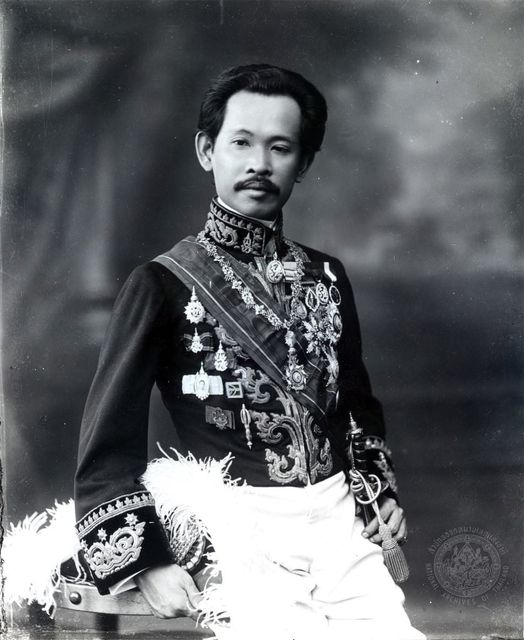
พระเจ้าบรมวงศ์เธอ กรมหลวงปราจิณกิติบดี

infobox royalty
| name = พระเจ้าบรมวงศ์เธอกรมหลวงปราจิณกิติบดี
| title = พระเจ้าบรมวงศ์เธอ ชั้น 5พระองค์เจ้าชั้นเอก
| image = พระองค์เจ้าประวิตรวัฒโนดม.jpg
| succession = ราชเลขาธิการ
| predecessor = พระเจ้าบรมวงศ์เธอ กรมพระสมมตอมรพันธ์
| successor = เจ้าพระยามหิธร (ลออ ไกรฤกษ์)
| reign-type = ดำรงตำแหน่ง
| reign = 24 มิถุนายน พ.ศ. 2455 - 9 ธันวาคม พ.ศ. 2462
| death_style = สิ้นพระชนม์
| father1 = พระบาทสมเด็จพระจุลจอมเกล้าเจ้าอยู่หัว
| mother1 = เจ้าจอมมารดาแช่ม ในรัชกาลที่ 5
| spouse-type = หม่อม
| spouse = หม่อมชื้นหม่อมช้อย
| dynasty = ราชวงศ์จักรี|จักรี
|ราชสกุล=ประวิตร
มหาอำมาตย์เอก พระราชทานยศ มหาเสวกเอกราชกิจจานุเบกษา, ประกาศพระราชทานยศแก่ข้าราชการในกระทรวงวัง เล่ม 29 หน้า 1405 วันที่ 22 กันยายน 2455 พระเจ้าบรมวงศ์เธอ กรมหลวงปราจิณกิติบดี (27 พฤษภาคม พ.ศ. 2418 — 9 ธันวาคม พ.ศ. 2462) เป็นองคมนตรีและราชเลขาธิการในรัชสมัยพระบาทสมเด็จพระมงกุฎเกล้าเจ้าอยู่หัว ต้นราชสกุลประวิตร
== พระประวัติ ==
พระเจ้าบรมวงศ์เธอ กรมหลวงปราจิณกิติบดี มีพระนามเดิมว่า พระเจ้าลูกยาเธอ พระองค์เจ้าประวิตรวัฒโนดม เป็นพระราชบุตรลำดับที่ 15 ในพระบาทสมเด็จพระจุลจอมเกล้าเจ้าอยู่หัว อันประสูติแต่เจ้าจอมมารดาแช่ม ในรัชกาลที่ 5 ประสูติเมื่อวันพฤหัสบดี แรม 8 ค่ำ เดือน 6 ปีกุน สัปตศก จ.ศ 1237 ตรงกับวันที่ 27 พฤษภาคม พ.ศ. 2418"ราชสกุลวงศ์", หน้า 84 ทรงศึกษาวิชาภาษาไทยชั้นต้นที่สำนักพระยาศรีสุนทรโวหาร (น้อย อาจารยางกูร) และโรงเรียนสวนกุหลาบวิทยาลัย|โรงเรียนพระตำหนักสวนกุหลาบ
ไฟล์:กิติยากร-รพีพัฒน์-จิรประวัติ-ประวิตร.jpg|thumb|120px|left
กรมหลวงปราจิณกิติบดีเป็นพระราชโอรสกลุ่มแรก ในพระบาทสมเด็จพระจุลจอมเกล้าเจ้าอยู่หัว ที่ทรงไปศึกษาต่อในทวีปยุโรป เมื่อ พ.ศ. 2428 พร้อมกัน 4 พระองค์ คือ
# พระเจ้าบรมวงศ์เธอ กรมพระจันทบุรีนฤนาถ|พระเจ้าลูกยาเธอ พระองค์เจ้ากิติยากรวรลักษณ์
# พระเจ้าบรมวงศ์เธอ กรมหลวงราชบุรีดิเรกฤทธิ์|พระเจ้าลูกยาเธอ พระองค์เจ้ารพีพัฒนศักดิ์
# พระเจ้าลูกยาเธอ พระองค์เจ้าประวิตรวัฒโนดม
# พระเจ้าบรมวงศ์เธอ กรมหลวงนครไชยศรีสุรเดช|พระเจ้าลูกยาเธอ พระองค์เจ้าจิรประวัติวรเดช
พระเจ้าลูกยาเธอ พระองค์เจ้าประวิตรวัฒโนดม ทรงศึกษาด้านอักษรศาตร์ที่ประเทศอังกฤษและฝรั่งเศส
พระเจ้าลูกยาเธอ พระองค์เจ้าประวิตรวัฒโนดม ทรงเริ่มรับราชการในสำนักราชเลขาธิการ ทรงเป็นราชเลขานุการในพระองค์สมเด็จพระศรีพัชรินทราบรมราชินีนาถ พระบรมราชชนนีพันปีหลวง เมื่อครั้งทรงสำเร็จราชการแทนพระองค์ ในระหว่างการเสด็จประพาสยุโรป พ.ศ. 2440 และได้รับแต่งตั้งให้เป็นองคมนตรีในรัชกาลพระบาทสมเด็จพระมงกุฏเกล้าเจ้าอยู่หัว และได้เลื่อนเป็นพระเจ้าพี่ยาเธอ กรมหลวงปราจิณกิติบดี ทรงศักดินา 15,000
== พระโอรส-ธิดา ==
ไฟล์:COA-of-Pravitra.jpg|thumb|150px|ตราประจำราชสกุลประวิตร
พระเจ้าบรมวงศ์เธอ กรมหลวงปราจิณกิติบดี เสกสมรสกับธิดา 2 คนของเจ้าพระยาสุรสีห์วิสิษฐศักดิ์ (เชย กัลยาณมิตร) เป็นต้นราชสกุล ประวิตร มีพระโอรสและพระธิดา 7 องค์
; หม่อมชื้น ประวิตร ณ อยุธยา (สกุลเดิม กัลยาณมิตร)
* หม่อมเจ้ากัลยาณวงศ์ประวิตร์ ประวิตร (24 กันยายน พ.ศ. 2449 - 9 กุมภาพันธ์ พ.ศ. 2487) เสกสมรสกับมารี เชอร์ฟ
** หม่อมราชวงศ์กัลยา ประวิตร สมรสกับวิลเลียม ครอฟอร์ด
* หม่อมเจ้าจิตร์ปรีดี ประวิตร (25 กุมภาพันธ์ พ.ศ. 2451 - 24 พฤษภาคม พ.ศ. 2497) เสกสมรสกับหม่อมหลวงเหมือนจันทร์ ประวิตร (ราชสกุลเดิม ดารากร)
** หม่อมราชวงศ์เจตจันทร์ ประวิตร สมรสกับสุปรียา ประวิตร ณ อยุธยา (สกุลเดิม รักตประจิต)
** หม่อมราชวงศ์สุชาติจันทร์ ประวิตร สมรสกับสมรัก ประวิตร ณ อยุธยา (สกุลเดิม มันประเสริฐ)
** หม่อมราชวงศ์ธวัชจันทร์ ประวิตร สมรสกับปิยะธิดา ประวิตร ณ อยุธยา (สกุลเดิม สุจริตกุล)
** ท่านผู้หญิงเหมือนจิต ภิรมย์ภักดี สมรสกับ วาปี ภิรมย์ภักดี
* หม่อมเจ้าวิกรมสุรสีห์ ประวิตร (15 มิถุนายน พ.ศ. 2454 - 8 กุมภาพันธ์ พ.ศ. 2492)
* หม่อมเจ้ากนิษฐากุมารี ประวิตร (13 พฤศจิกายน พ.ศ. 2462 - 1 พฤษภาคม พ.ศ. 2494)
;
;หม่อมช้อย ประวิตร ณ อยุธยา (สกุลเดิม กัลยาณมิตร)
* หม่อมเจ้าสีหวิลาส ประวิตร (22 ตุลาคม พ.ศ. 2452 - 19 ตุลาคม พ.ศ. 2526)
* หม่อมเจ้าสวาสดิ์วัฒโนดม ประวิตร (28 เมษายน พ.ศ. 2454 - 1 กันยายน พ.ศ. 2544)
* หม่อมเจ้ากวีวิศิษฏ์ ประวิตร (7 เมษายน พ.ศ. 2456 - 14 มกราคม พ.ศ. 2500) เสกสมรสกับจริน ประวิตร ณ อยุธยา (สกุลเดิม แก้วสมุทร)
** หม่อมราชวงศ์ปรีวีร์ ประวิตร
** หม่อมราชวงศ์บีทริชสวิตรี ประวิตร สมรสกับวิวัฒน์ สวนสัน
** หม่อมราชวงศ์ประวีระ ประวิตร สมรสกับรุ้งนภา ประวิตร ณ อยุธยา (สกุลเดิม เพชรแสงใสกุล)
== สิ้นพระชนม์ ==
พระเจ้าพี่ยาเธอ กรมหลวงปราจิณกิติบดี ประชวรพระวักกะพิการสิ้นพระชนม์ ณ พระตำหนักวังถนนลูกหลวง เมื่อวันที่ 9 ธันวาคม พ.ศ. 2462 เวลา 23.00 น. สิริพระชันษาได้ 44 ปี วันต่อมาเวลา 16.25 น. พระบาทสมเด็จพระมงกุฎเกล้าเจ้าอยู่หัวเสด็จฯ โดยรถยนต์พระที่นั่งมาพระราชทานน้ำสรงพระศพ เจ้าพนักงานเชิญพระศพลงลองใน ทรงสวมพระชฎาพระราชทานแล้ว เจ้าพนักงานตั้งพระลองบนพระแท่นแว่นฟ้าสองชั้น ประกอบพระโกศกุดั่นใหญ่ซึ่งพระราชทานเป็นกรณีพิเศษ ทรงทอดผ้าไตร 40 ไตร แล้วโปรดให้สมเด็จพระราชปิตุลา บรมพงศาภิมุข เจ้าฟ้าภาณุรังษีสว่างวงศ์ กรมพระยาภาณุพันธุวงศ์วรเดช ทอดผ้าขาว 80 พับ พระสงฆ์มีพระเจ้าวรวงศ์เธอ กรมหลวงชินวรสิริวัฒน์ สมเด็จพระสังฆราชเจ้า|พระวรวงศ์เธอ กรมหมื่นชินวรสิริวัฒน์ เป็นประธานสวดสดับปกรณ์ พระพิธีธรรมสวดพระอภิธรรมเสร็จจึงเสด็จฯ กลับพระราชวังดุสิต เวลา 17.43 น. โดยทายาทได้อัญเชิญพระอัฐิของพระองค์รวมไปถึงเจ้าจอมมารดาแช่มพระโอรสและพระธิดาในสายราชสกุลประวิตรมาประดิษฐานไว้ ณ เจดีย์ วัดกัลยาณมิตรวรมหาวิหาร
== พระเกียรติยศ ==
=== พระอิสริยยศ ===
*พระเจ้าลูกยาเธอ พระองค์เจ้าประวิตรวัฒโนดม (27 พฤษภาคม พ.ศ. 2418 - 25 พฤศจิกายน พ.ศ. 2445)
*พระเจ้าลูกยาเธอ กรมหมื่นปราจิณกิติบดี (25 พฤศจิกายน พ.ศ. 2445 - 23 ตุลาคม พ.ศ. 2453)
*พระเจ้าพี่ยาเธอ กรมหมื่นปราจิณกิติบดี (23 ตุลาคม พ.ศ. 2453 - 11 พฤศจิกายน พ.ศ. 2454)
*พระเจ้าพี่ยาเธอ กรมหลวงปราจิณกิติบดี (11 พฤศจิกายน พ.ศ. 2454 - 9 ธันวาคม พ.ศ. 2462)
ภายหลังสิ้นพระชนม์
*พระเจ้าบรมวงศ์เธอ กรมหลวงปราจิณกิติบดี (10 กรกฎาคม พ.ศ. 2478)
==เครื่องราชอิสริยาภรณ์==
ราชกิจจานุเบกษา, พระราชทานเครื่องราชอิสริยาภรณ์, เล่ม 14, ตอน 41, 9 มกราคม ร.ศ. 116, หน้า 701
ราชกิจจานุเบกษา, พระราชทานเครื่องราชอิสริยาภรณ์ , เล่ม 28, ตอน 0 ง, 12 พฤศจิกายน ร.ศ. 130, หน้า 1783
ราชกิจจานุเบกษา, พระราชทานเครื่องราชอิสริยาภรณ์จุลจอมเกล้า ฝ่ายหน้า และ ฝ่ายใน, เล่ม 17, ตอน 35, 25 พฤศจิกายน ร.ศ. 119, หน้า 500
 (ฝ่ายหน้า)ราชกิจจานุเบกษา, พระราชทานเครื่องราชอิสริยาภรณ์, เล่ม 28, ตอน 0 ง, 17 กันยายน ร.ศ. 130, หน้า 1290
ราชกิจจานุเบกษา, พระราชทานเครื่องราชอิสริยาภรณ์, เล่ม 27, ตอน 0 ง, 11 มกราคม ร.ศ. 129, หน้า 2401
ราชกิจจานุเบกษา, พระราชทานเครื่องราชอิสริยาภรณ์, เล่ม 20, ตอน 27, 4 ตุลาคม ร.ศ. 122, หน้า 444
ราชกิจจานุเบกษา, รายพระนามและนาม ผู้รับพระราชทานตราวัลลภาภรณ์ในวันที่ ๑ เมษายน พ.ศ. ๒๔๖๒ และแถลงความชอบของผู้นั้น ๆ, เล่ม 36, ตอน 0 ง, 6 เมษายน พ.ศ. 2462, หน้า 6
ราชกิจจานุเบกษา, พระราชทานตราวชิรมาลา, เล่ม 28, ตอน 0 ง, 4 มิถุนายน ร.ศ. 130, หน้า 418ราชกิจจานุเบกษา, พระราชทานเหรียญรัตนาภรณ์ , เล่ม 27, ตอน 0 ง, 11 มกราคม พ.ศ. 2453, หน้า 2409
ราชกิจจานุเบกษา, พระราชทานเหรียญราชินี, เล่ม 15, ตอน 26, 21 กันยายน ร.ศ. 117, หน้า 283
== พงศาวลี ==
ahnentafel-compact5
|style=font-size: 90%; line-height: 110%;
|border=1
|boxstyle=padding-top: 0; padding-bottom: 0;
|boxstyle_1=background-color: #fcc;
|boxstyle_2=background-color: #fb9;
|boxstyle_3=background-color: #ffc;
|boxstyle_4=background-color: #bfc;
|boxstyle_5=background-color: #9fe;
|1= 1. 
|2= 2. พระบาทสมเด็จพระจุลจอมเกล้าเจ้าอยู่หัว
|3= 3. เจ้าจอมมารดาแช่ม ในรัชกาลที่ 5
|4= 4. พระบาทสมเด็จพระจอมเกล้าเจ้าอยู่หัว
|5= 5. สมเด็จพระเทพศิรินทราบรมราชินี
|6= 6. พระยามหาอำมาตย์ (ชื่น กัลยาณมิตร)
|7= 7. แจ่ม มหาอำมาตย์
|8= 8. พระบาทสมเด็จพระพุทธเลิศหล้านภาลัย
|9= 9. สมเด็จพระศรีสุริเยนทราบรมราชินี
|10= 10. สมเด็จพระบรมราชมาตามหัยกาเธอ กรมหมื่นมาตยาพิทักษ์
|11= 11. หม่อมน้อย ศิริวงศ์ ณ อยุธยา
|12= 12. เจ้าพระยานิกรบดินทร์ (โต กัลยาณมิตร)
|13= 13. ท่านผู้หญิงลิ้ม นิกรบดินทร์
|16= 16. พระบาทสมเด็จพระพุทธยอดฟ้าจุฬาโลกมหาราช
|17= 17. สมเด็จพระอมรินทราบรมราชินี
|18= 18. เงิน แซ่ตัน
|19= 19. สมเด็จพระเจ้าพี่นางเธอ เจ้าฟ้ากรมพระศรีสุดารักษ์
|20= 20. พระบาทสมเด็จพระนั่งเกล้าเจ้าอยู่หัว
|21= 21. เจ้าจอมมารดาทรัพย์ ในรัชกาลที่ 3
|22= 22. บุศย์
|23= 23. แจ่ม
|24= 24. หลวงพิชัยวารี (มั่น แซ่อึ้ง)
== อ้างอิง ==
; เชิงอรรถ
; บรรณานุกรม
*
*
== แหล่งข้อมูลอื่น ==
* กรมหลวงปราจิณกิติบดี
หมวดหมู่:พระเจ้าบรมวงศ์เธอ ชั้น 5
หมวดหมู่:พระองค์เจ้าชาย
หมวดหมู่:กรมหลวง
หมวดหมู่:พระราชโอรสในรัชกาลที่ 5
หมวดหมู่:องคมนตรีในรัชกาลที่ 5​
หมวดหมู่:องคมนตรีในรัชกาลที่ 6
หมวดหมู่:ราชสกุลประวิตร|
หมวดหมู่:สกุลกัลยาณมิตร
หมวดหมู่:ราชเลขาธิการและราชเลขานุการในพระมหากษัตริย์ไทย
หมวดหมู่:ผู้ได้รับเครื่องราชอิสริยาภรณ์ ม.จ.ก. (ฝ่ายหน้า)
หมวดหมู่:ผู้ได้รับเครื่องราชอิสริยาภรณ์ น.ร.
หมวดหมู่:ผู้ได้รับเครื่องราชอิสริยาภรณ์ ป.จ.ว.
หมวดหมู่:ผู้ได้รับเครื่องราชอิสริยาภรณ์ ป.ช.
หมวดหมู่:ผู้ได้รับเครื่องราชอิสริยาภรณ์ ป.ม.
หมวดหมู่:ผู้ได้รับเครื่องราชอิสริยาภรณ์ ร.ว.
หมวดหมู่:ผู้ได้รับเครื่องราชอิสริยาภรณ์ ว.ภ.
หมวดหมู่:ผู้ได้รับเหรียญรัตนาภรณ์ ว.ป.ร.1
หมวดหมู่:เสียชีวิตจากโรคไต
หมวดหมู่:บุคคลจากโรงเรียนสวนกุหลาบวิทยาลัย
หมวดหมู่:สมาชิกกองเสือป่า
หมวดหมู่:บุคคลในประวัติศาสตร์กรุงรัตนโกสินทร์